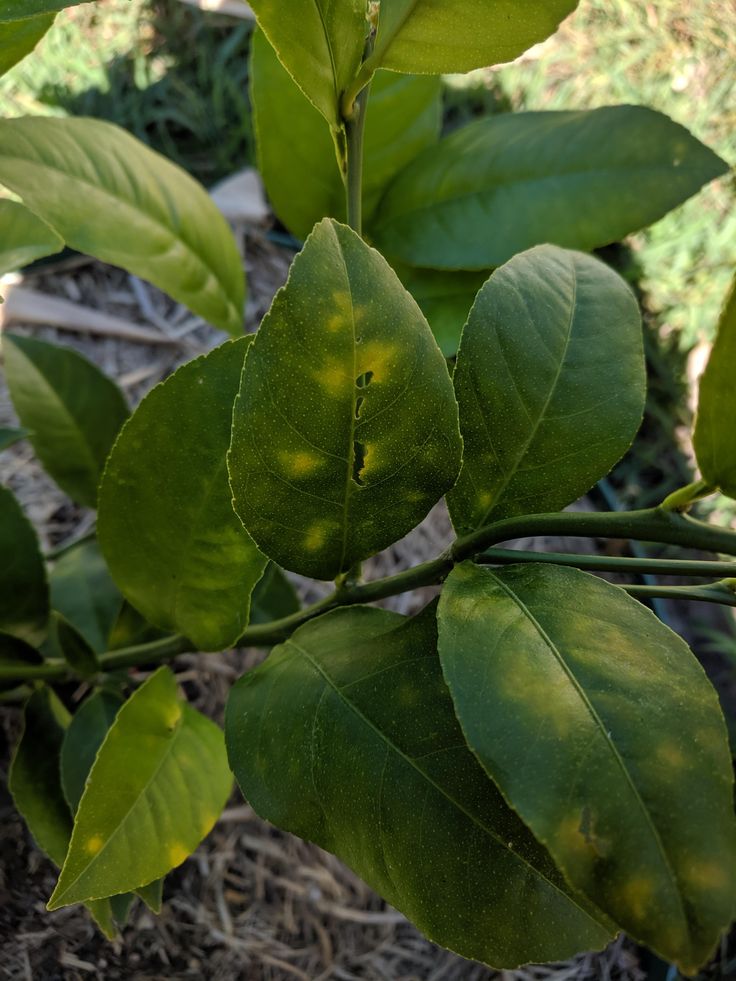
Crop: unknown
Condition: citrus_canker